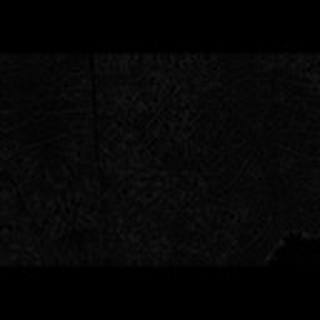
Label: cotton_aphids